Enrober

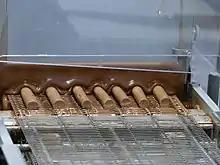
An enrobing machine in operation

An enrober is a machine used in the confectionery industry to coat a food item with a coating medium, typically chocolate. Frequently enrobed foods include nuts, ice cream, toffee, chocolate bars, biscuits and cookies. In addition to its effects on the taste and mouthfeel, enrobing with chocolate extends a confection's shelf life.